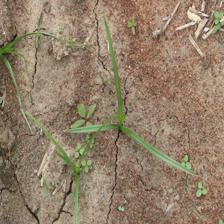
Label: Grass